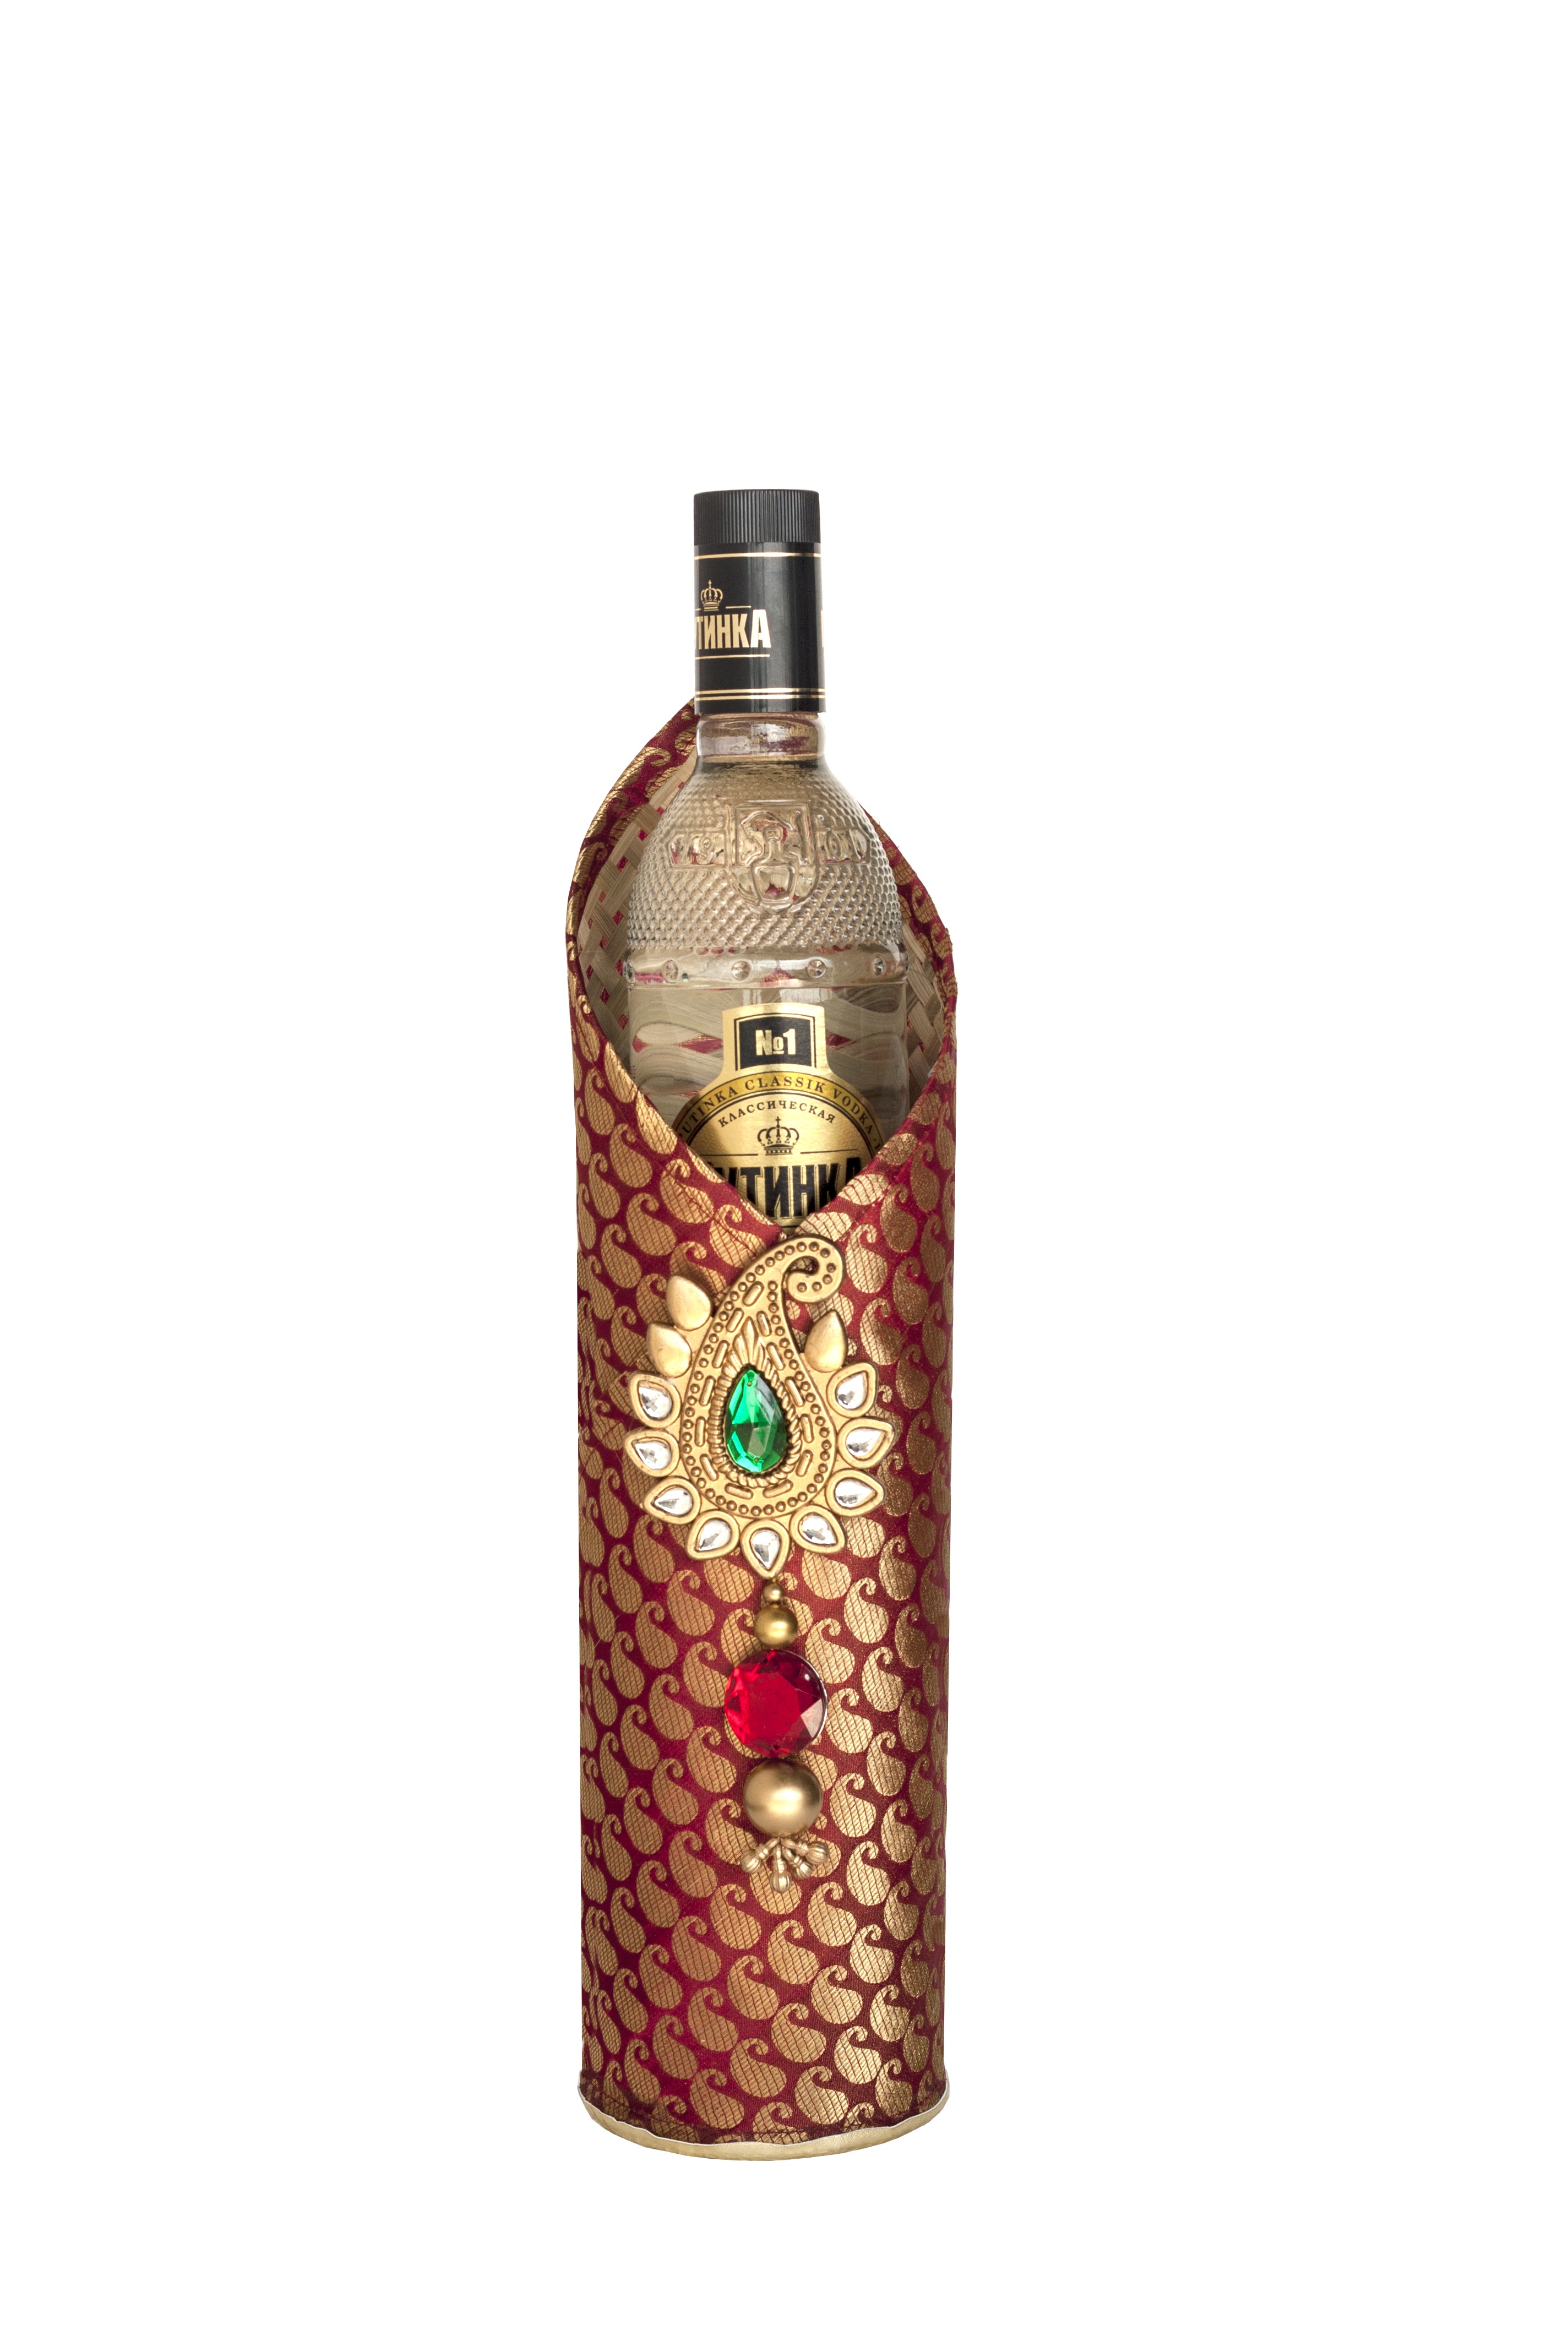
liquid, wine, white, vintage, glass, restaurant, celebration, gift, food, red, beverage, drink, bottle, lifestyle, alcohol, cocktail, wine bottle, glass bottle, design, party, liqueur, winery, alcoholic beverage, distilled beverage